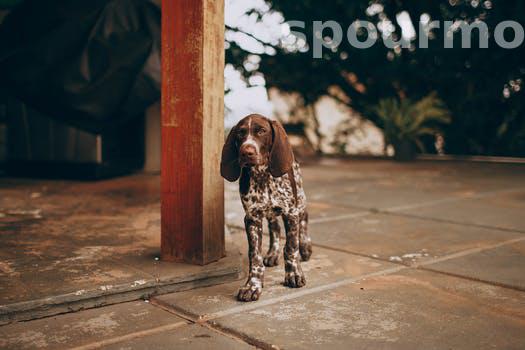
Label: Watermark